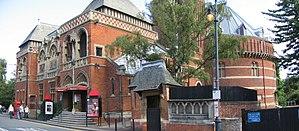
Stratford-upon-Avon est une ville du centre de l'Angleterre, dans le comté du Warwickshire, où William Shakespeare est né en 1564. Il y revint en 1611, assez riche et célèbre pour s'offrir des armoiries et passa les dernières années de sa vie dans sa maison de New Place. En sa mémoire, une ville du Canada a été appelée Stratford.